Guerra de Titanes (2017)

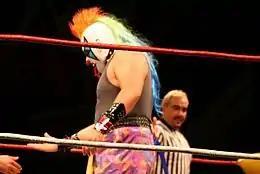
Psycho Clown, part of the main storyline in AAA along with Dr. Wagner Jr.

The "Guerra de Titanes" show featured six professional wrestling matches with different wrestlers involved in pre-existing, scripted feuds, plots, and storylines. Wrestlers were viewed as either heels (referred to as "rudos" in Mexico, those that portray the "bad guys") or faces ("técnicos" in Mexico, the "good guy" characters) as they followed a series of tension-building events, which culminated in a wrestling match or series of matches.